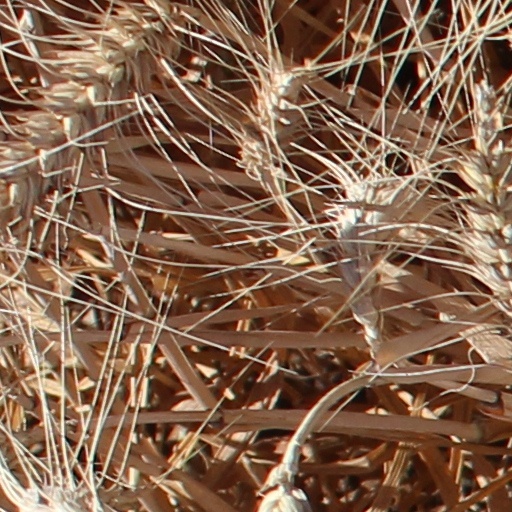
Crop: wheat